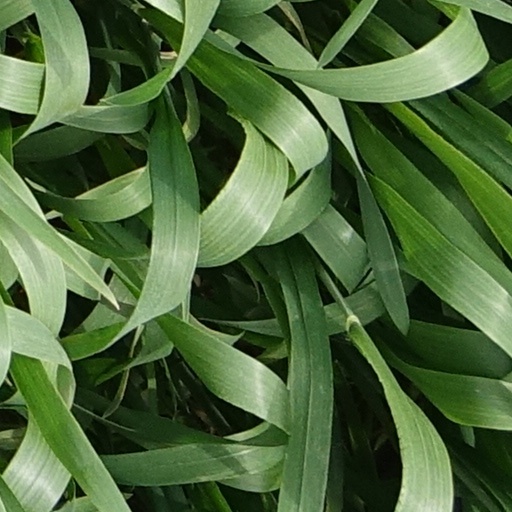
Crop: wheat